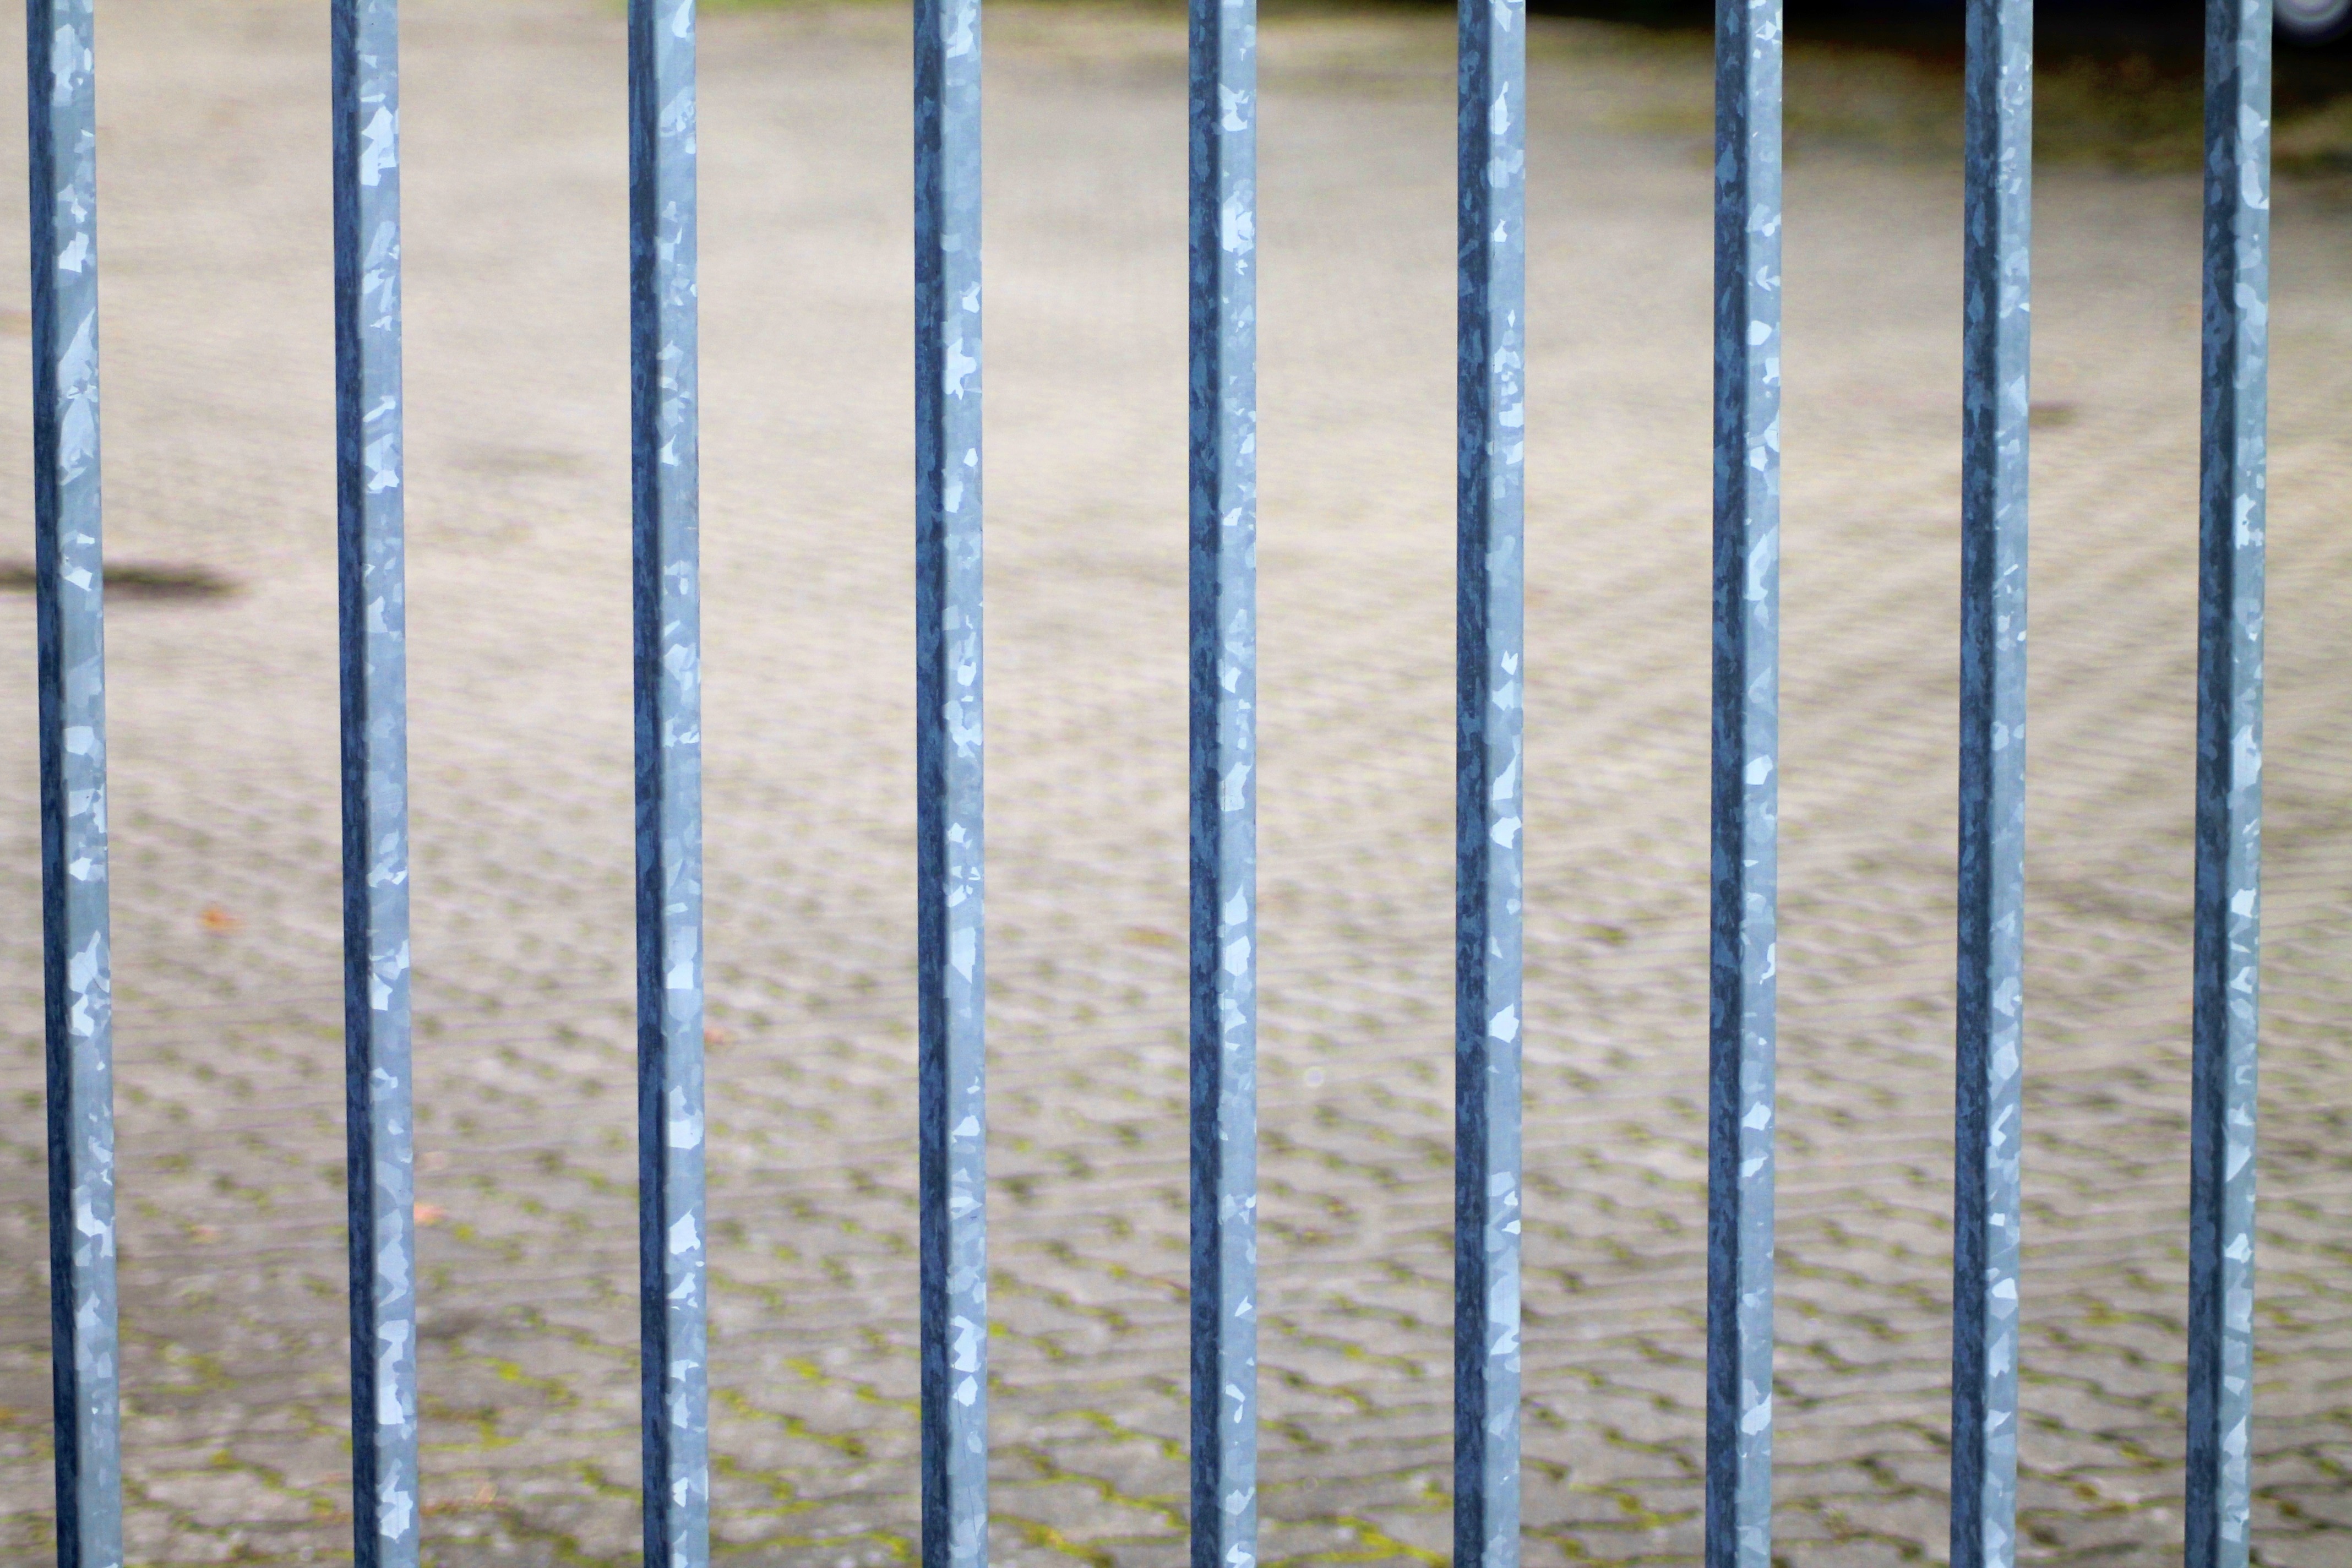
wing, fence, wood, floor, window, wall, line, metal, blue, goal, material, net, grid, iron railings, iron gate, blocked, flooring, window covering, chain link fencing, home fencing